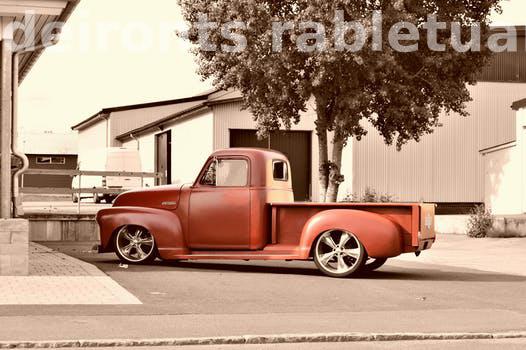
Label: Watermark